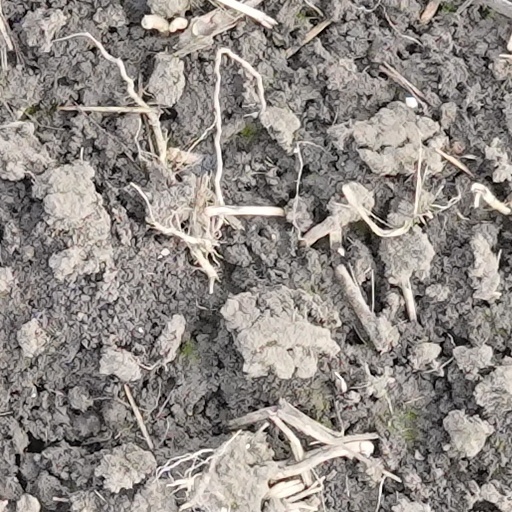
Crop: wheat